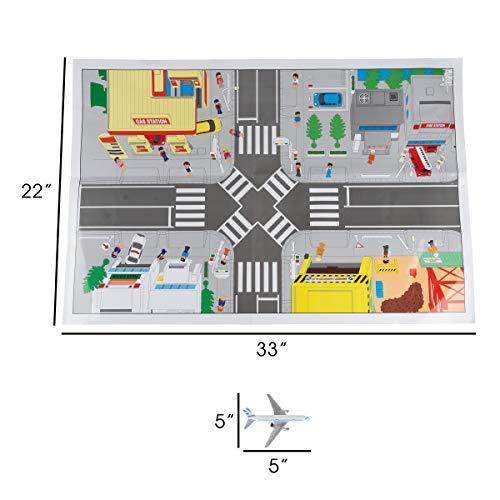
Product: Hey! Play! Airport Playset – 43Piece Diecast & Plastic Airplane & Delivery Truck Toys with Mat & Accessories for Toddlers & Children
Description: Customized play time- This set provides everything your child will need to set up an airport.
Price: $12.99
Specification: ProductDimensions:20x14x2inches|ItemWeight:1.67pounds|ShippingWeight:1.67pounds(Viewshippingratesandpolicies)|ASIN:B07PXPJ3B4|Itemmodelnumber:80-YF-1011219|Manufacturerrecommendedage:6-12years